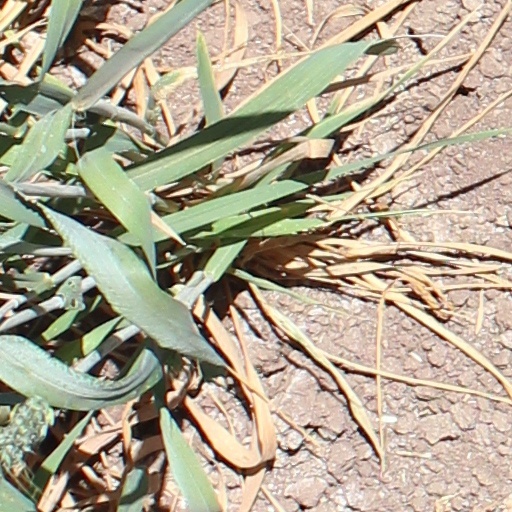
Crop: wheat